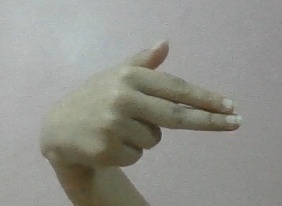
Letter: ghain